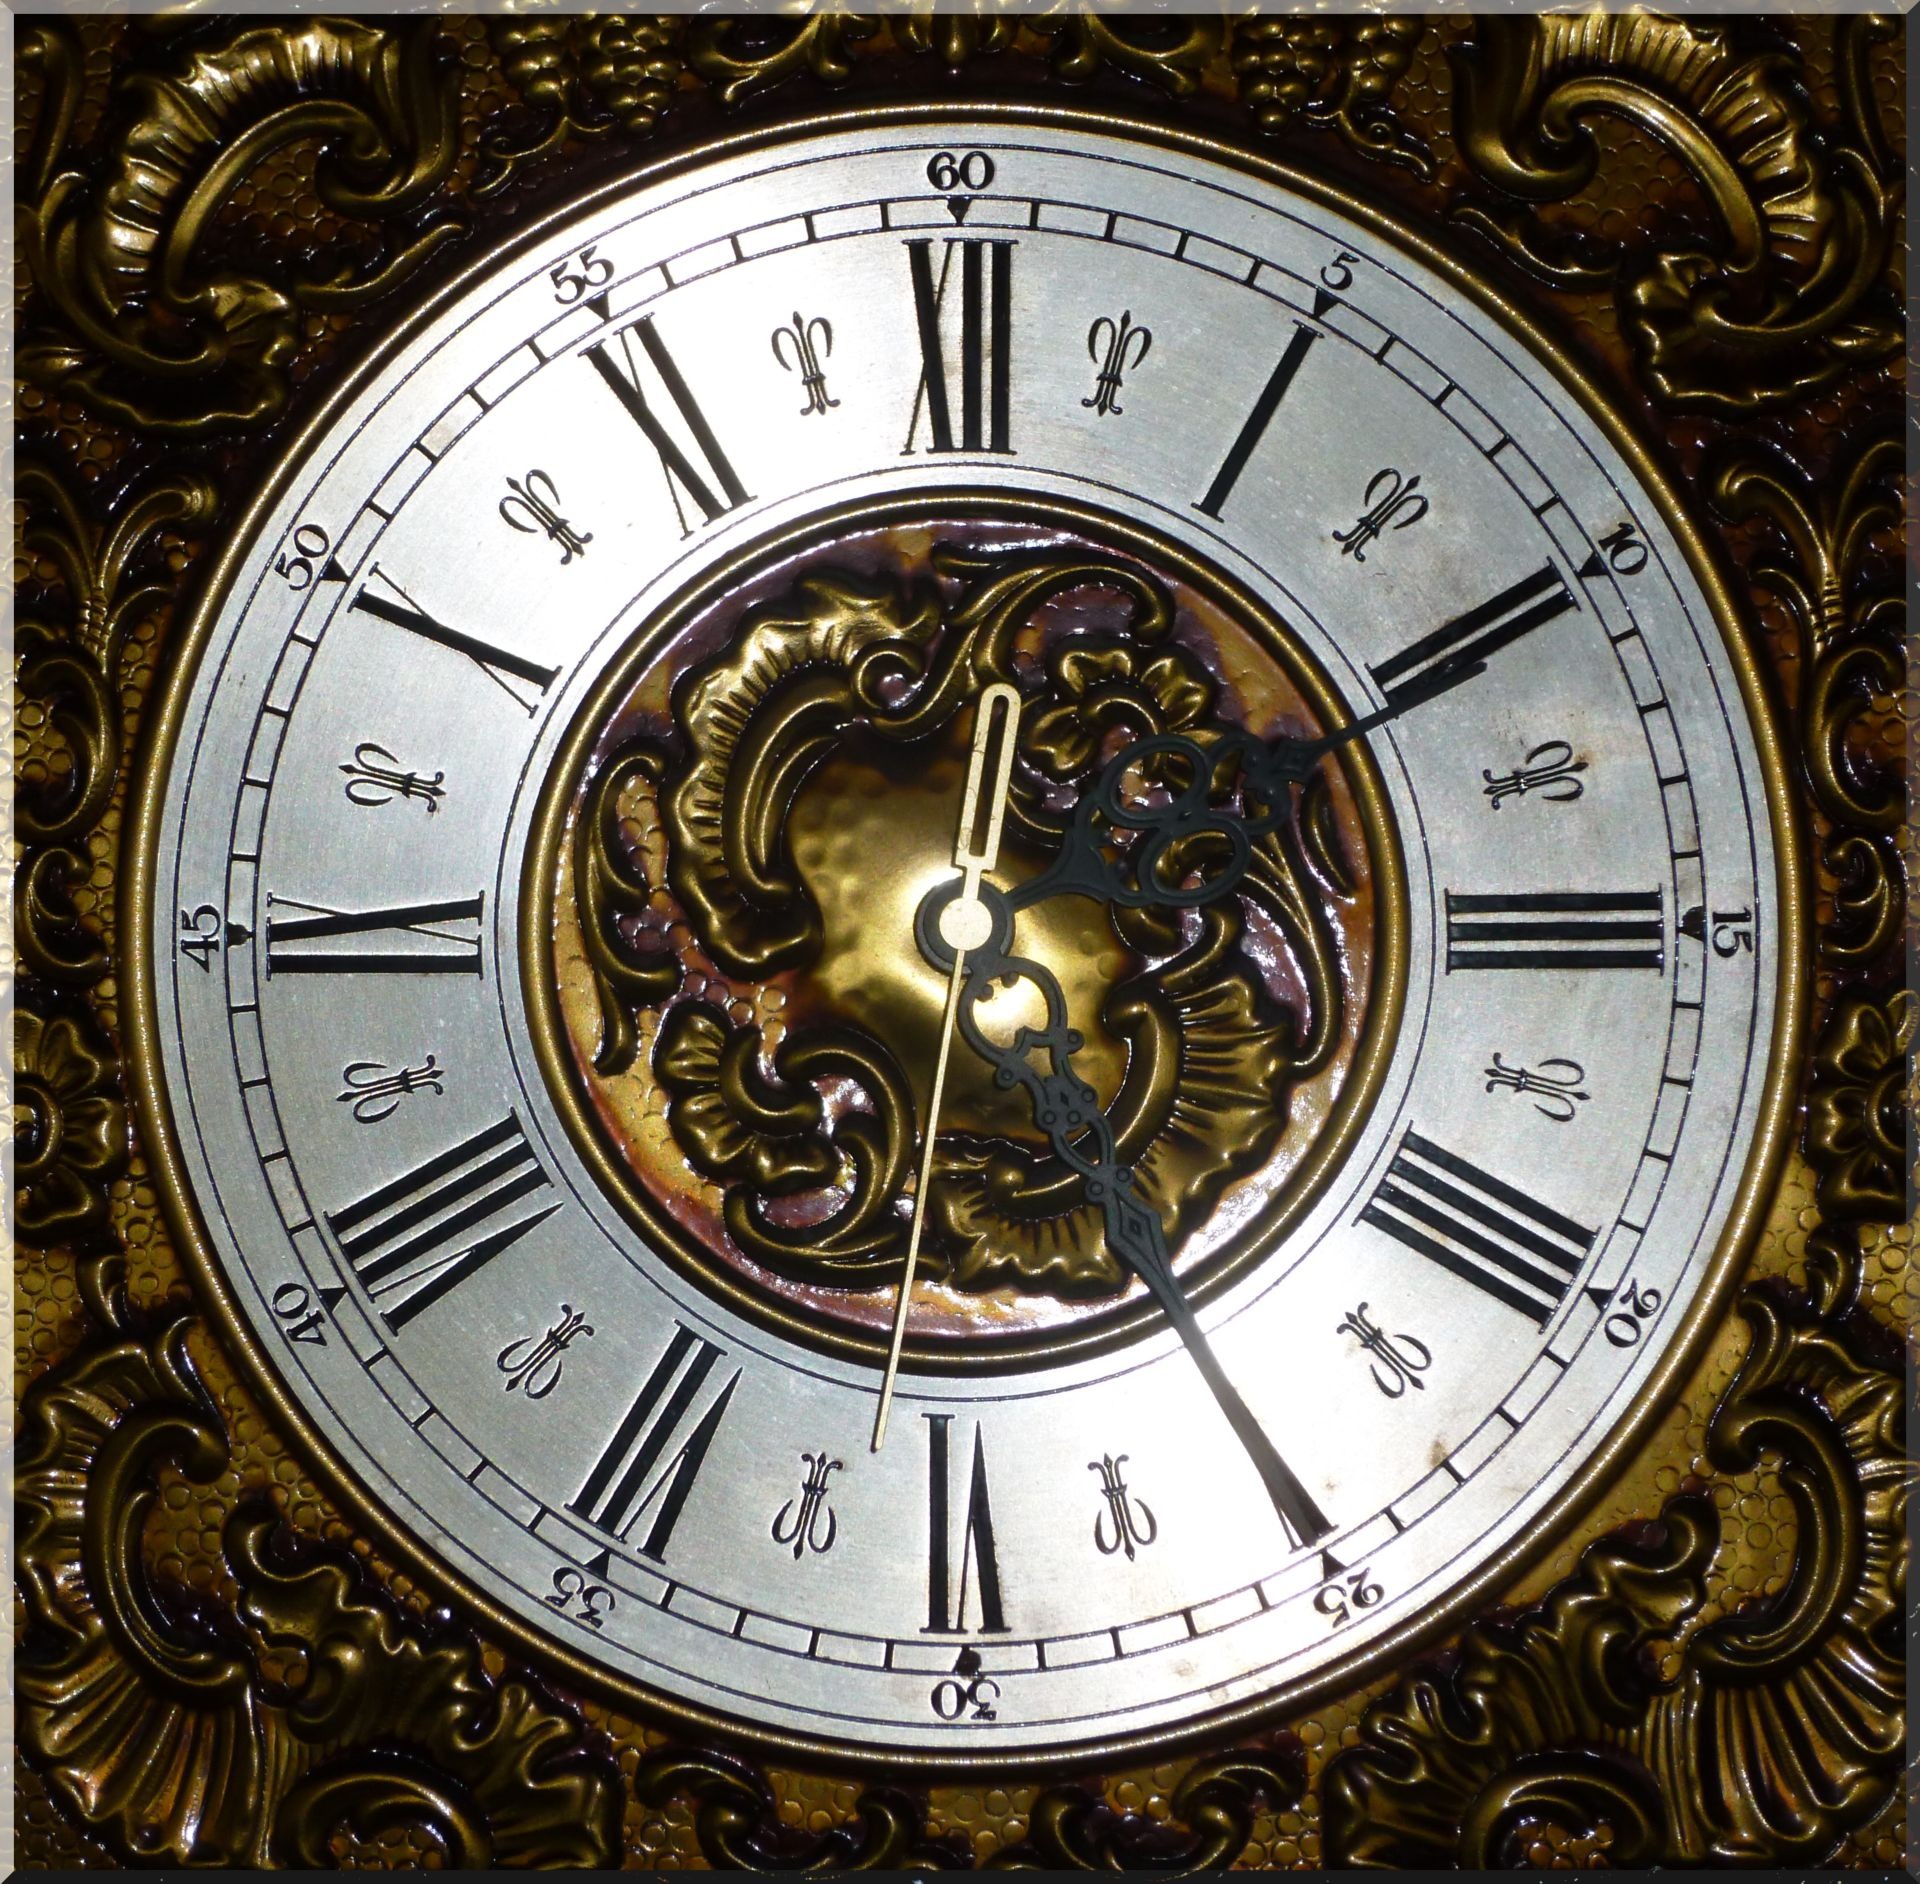
clock, time, furniture, decor, circle, clock face, pointer, home accessories